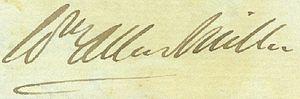
William Allen Miller est un chimiste britannique.